The Shrike (film)

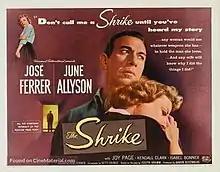
Theatrical release poster

The Shrike is a 1955 American film noir drama film based on Joseph Kramm's play of the same name. José Ferrer directed and starred in Ketti Frings' screenplay adaptation.